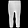
Label: Trouser